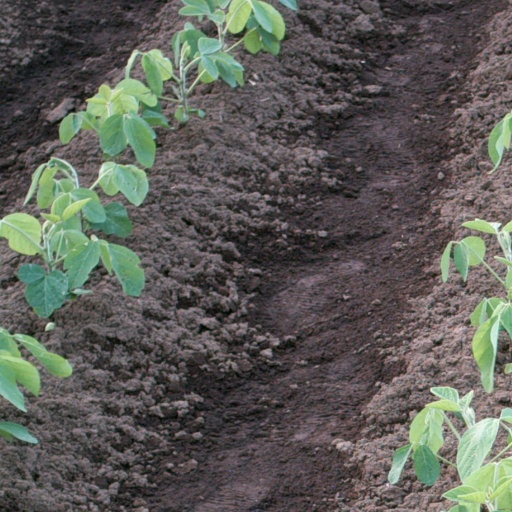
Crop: soybean